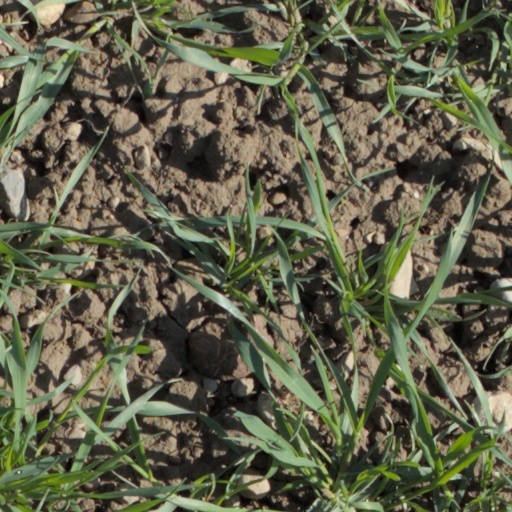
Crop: wheat